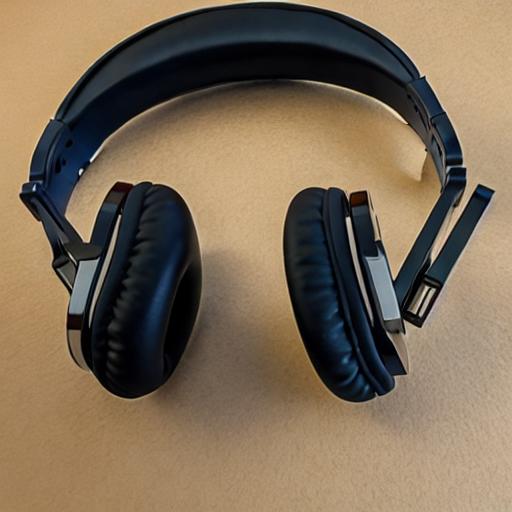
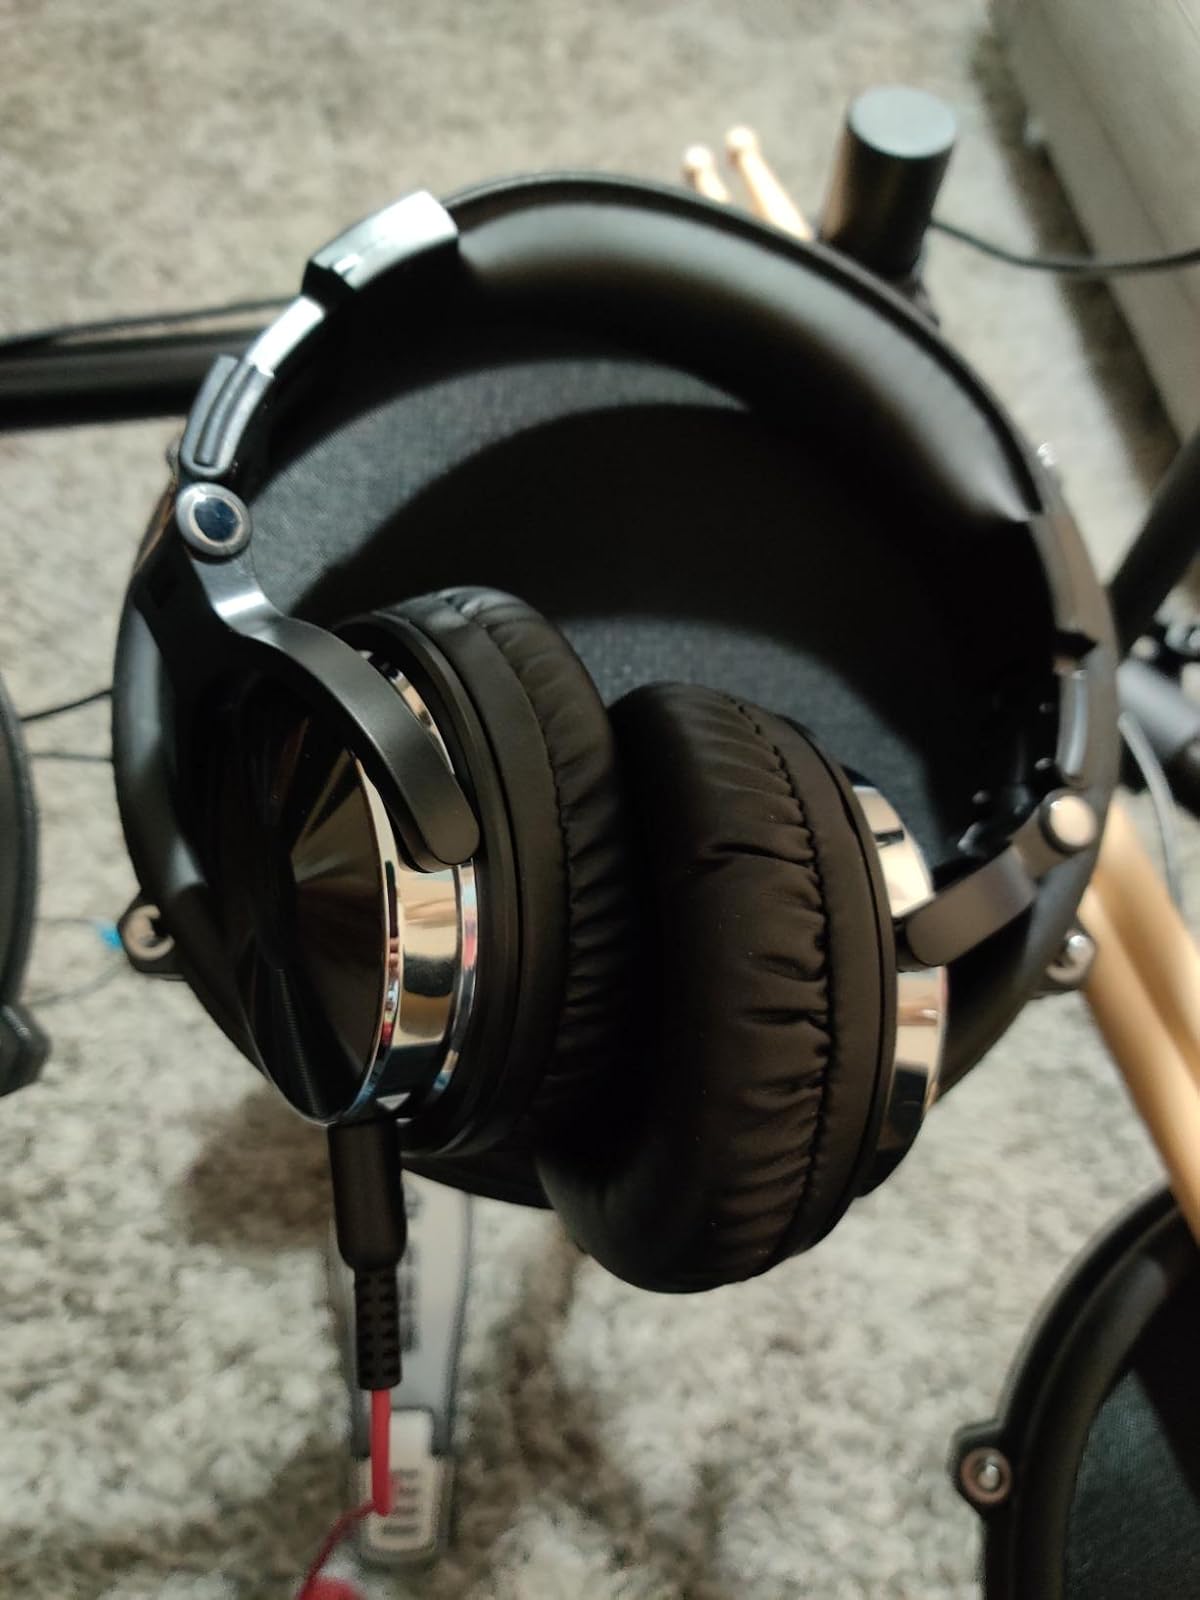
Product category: headphones
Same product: no